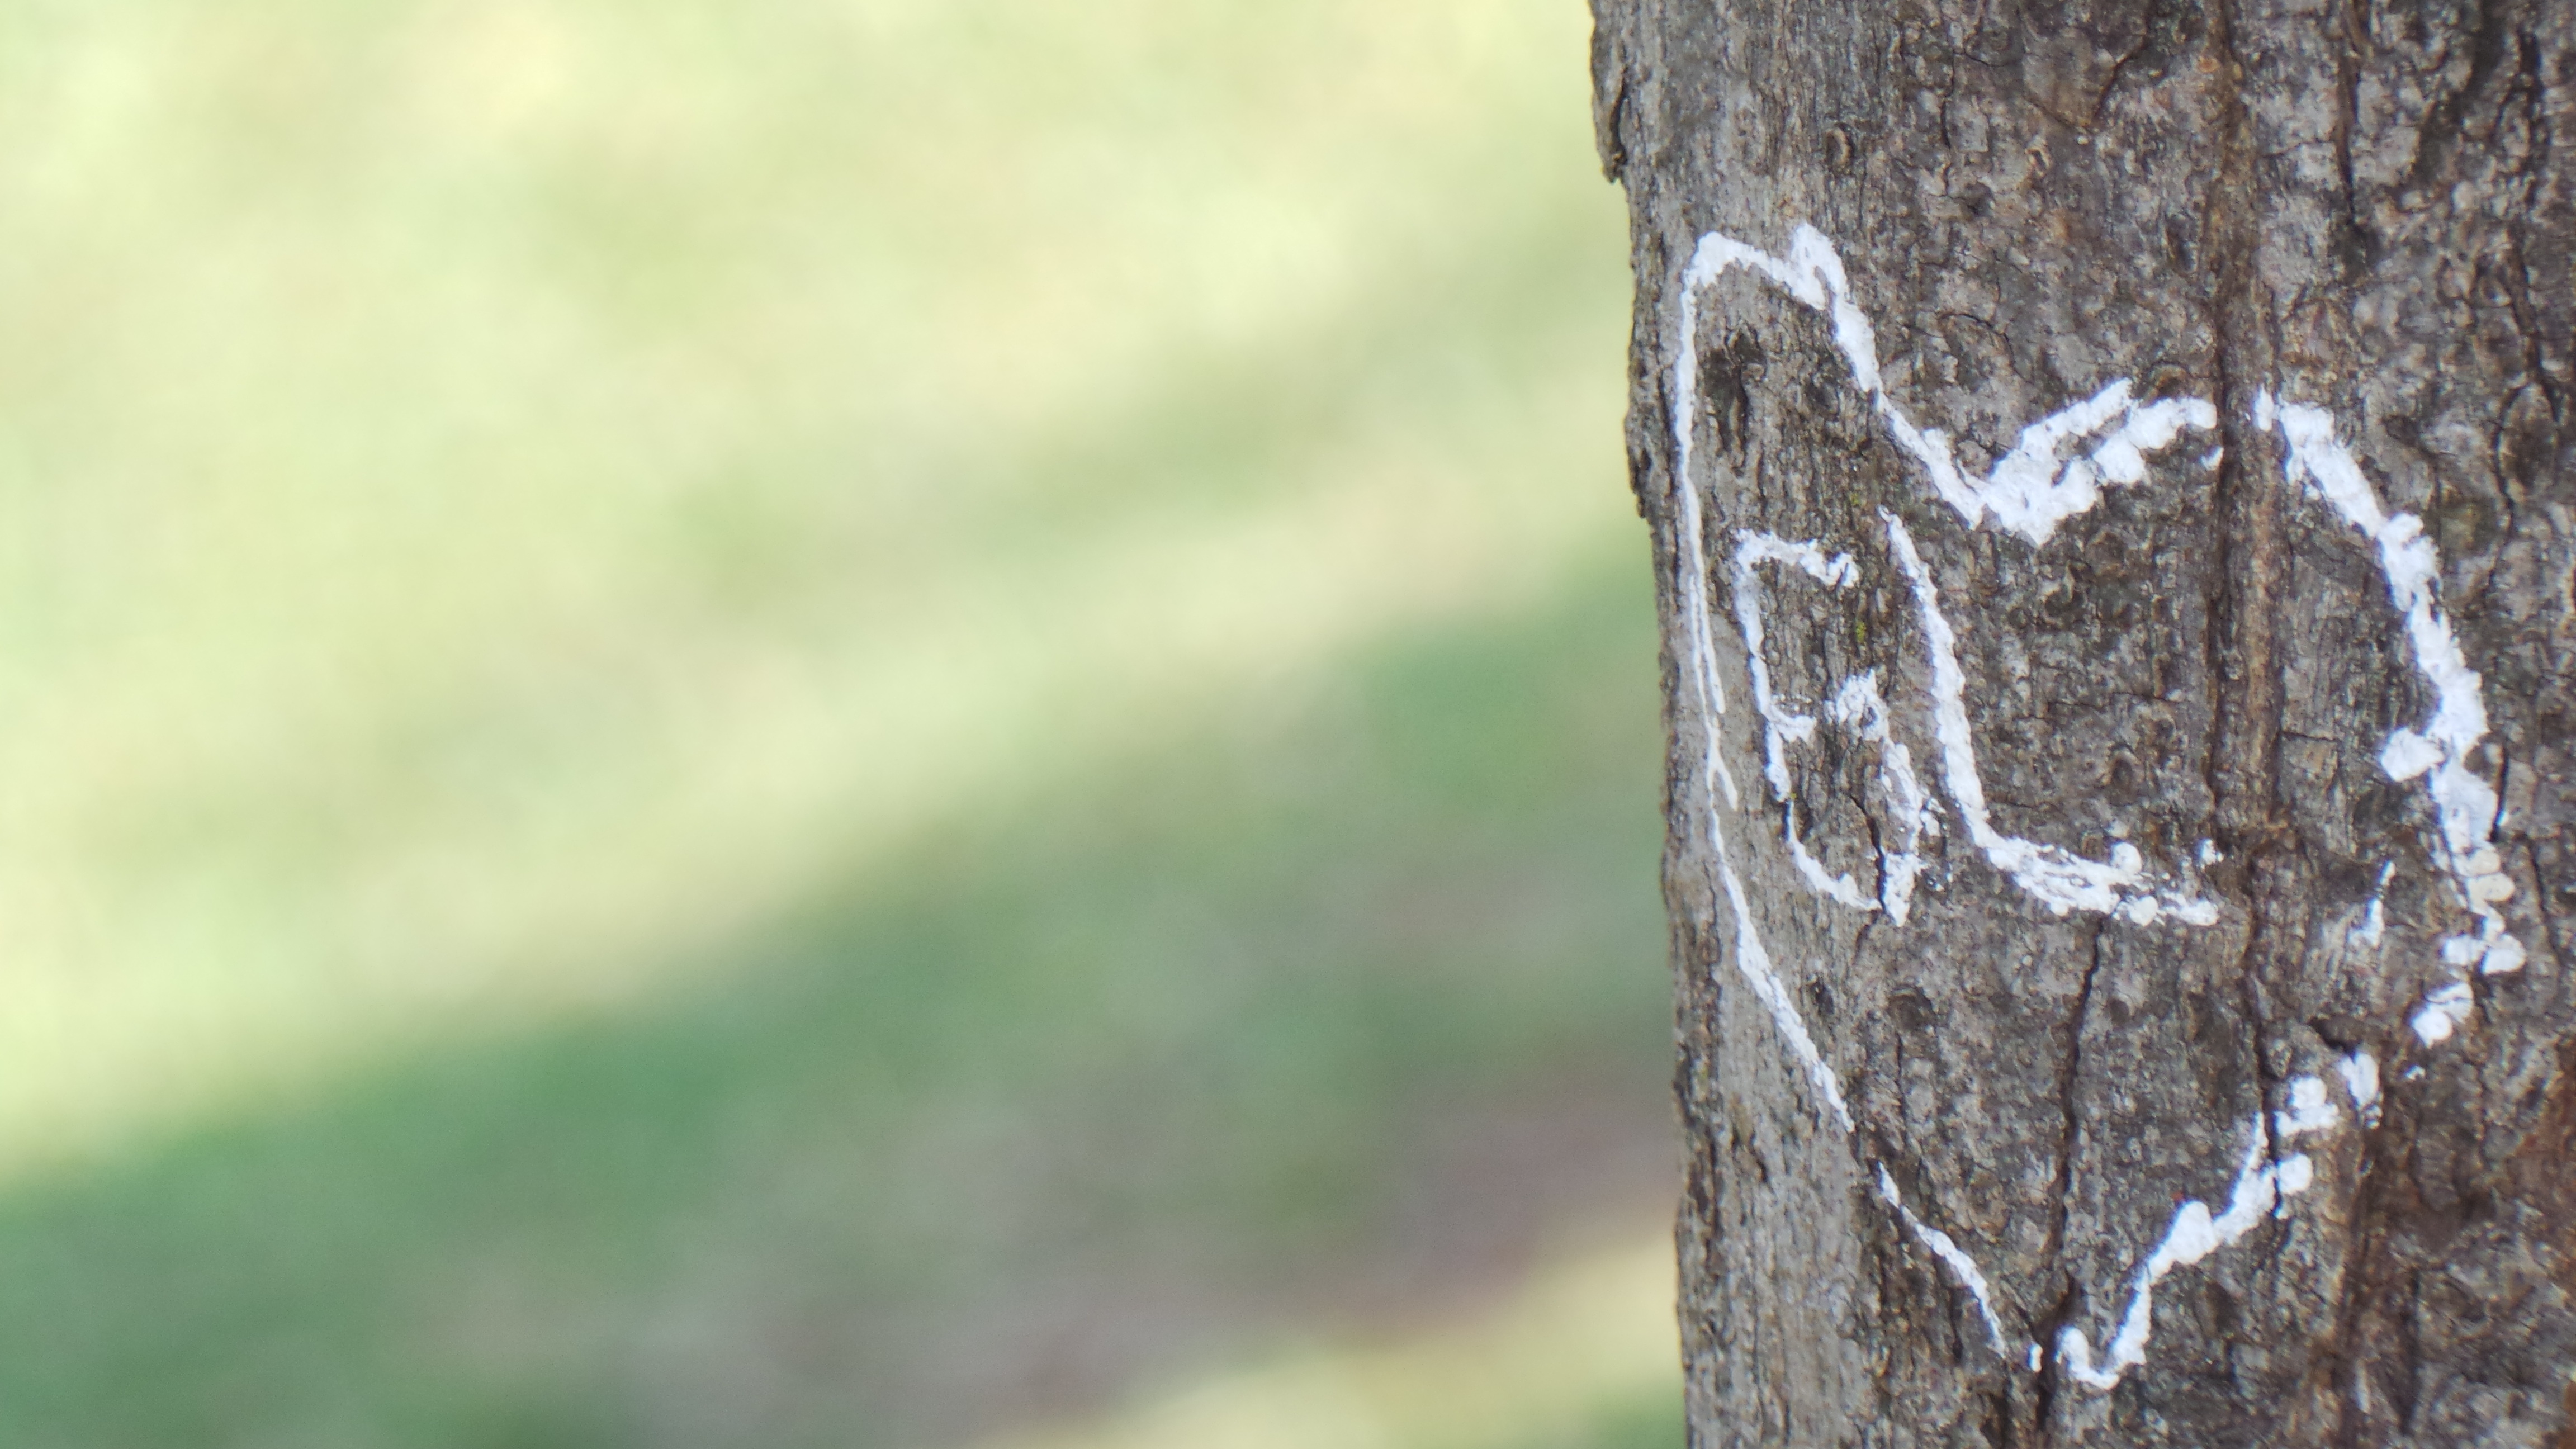
tree, nature, grass, branch, plant, wood, leaf, trunk, wildlife, green, flora, fauna, close up, macro photography, plant stem, woody plant